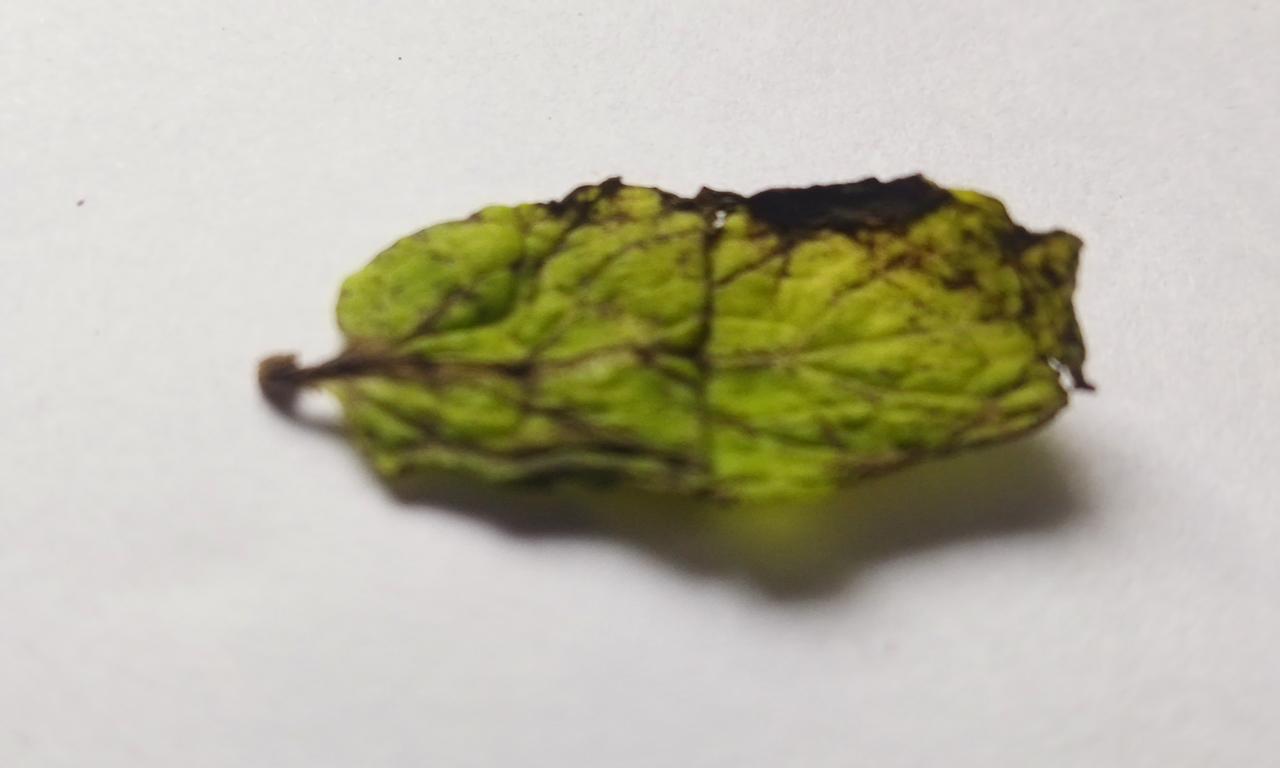
Label: Spoiled